Nikephoros III Botaneiates

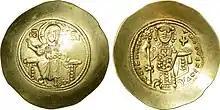
A gold coin stamped with the image of Nikephoros III and Christ Pantocrator

During the reign of Nikephoros, he had to contend with four revolts and plots before the revolt of Alexios I Komnenos which ultimately ended his reign. The first revolt was that of Nikephoros Bryennios, who had contended for the throne of Michael VII at the same time as Nikephoros III; Nikephoros, now too old to command armies, sent Alexios Komnenos to defeat him. Once Bryennios was defeated, Nikephoros III had him blinded, but granted him and his partisans amnesty. The second revolt came from a supporter of Bryennios, Nikephoros Basilakes the "protoproedros", rebelled in Dyrrhachium (modern-day Durrës) in 1078, but he was quickly defeated by Alexios, and similarly blinded. In 1079 the Varangian Guard attempted to murder Nikephoros during an evening inspection, but they were unsuccessful as Nikephoros was able to command his retinue and defend himself until his imperial guards could arrive to defeat the Varangians. Nikephoros had the ringleaders of the plot sent to remote forts and granted amnesty to the rest. Around this time, Michael of Nicomedia, the "hypertimos" (head of the imperial administration), who may be the same person as Michael Psellos, died in Nicomedia; it is not known if his death was related to the assassination plot of the Varangians.